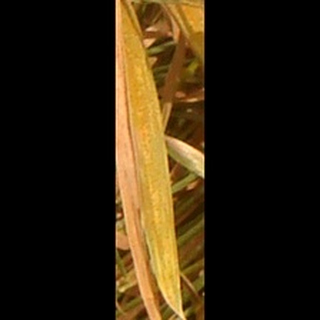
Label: wheat_brown_rust